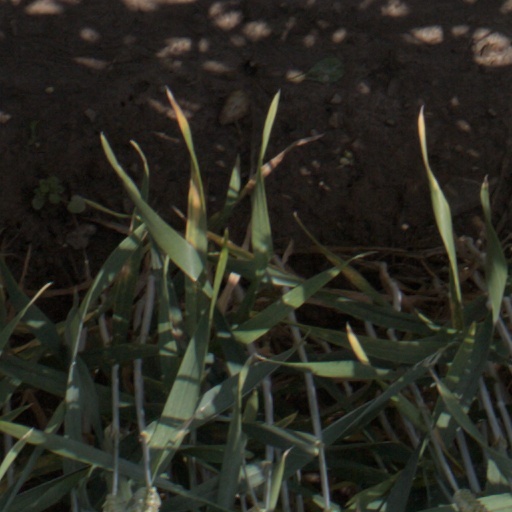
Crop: wheat